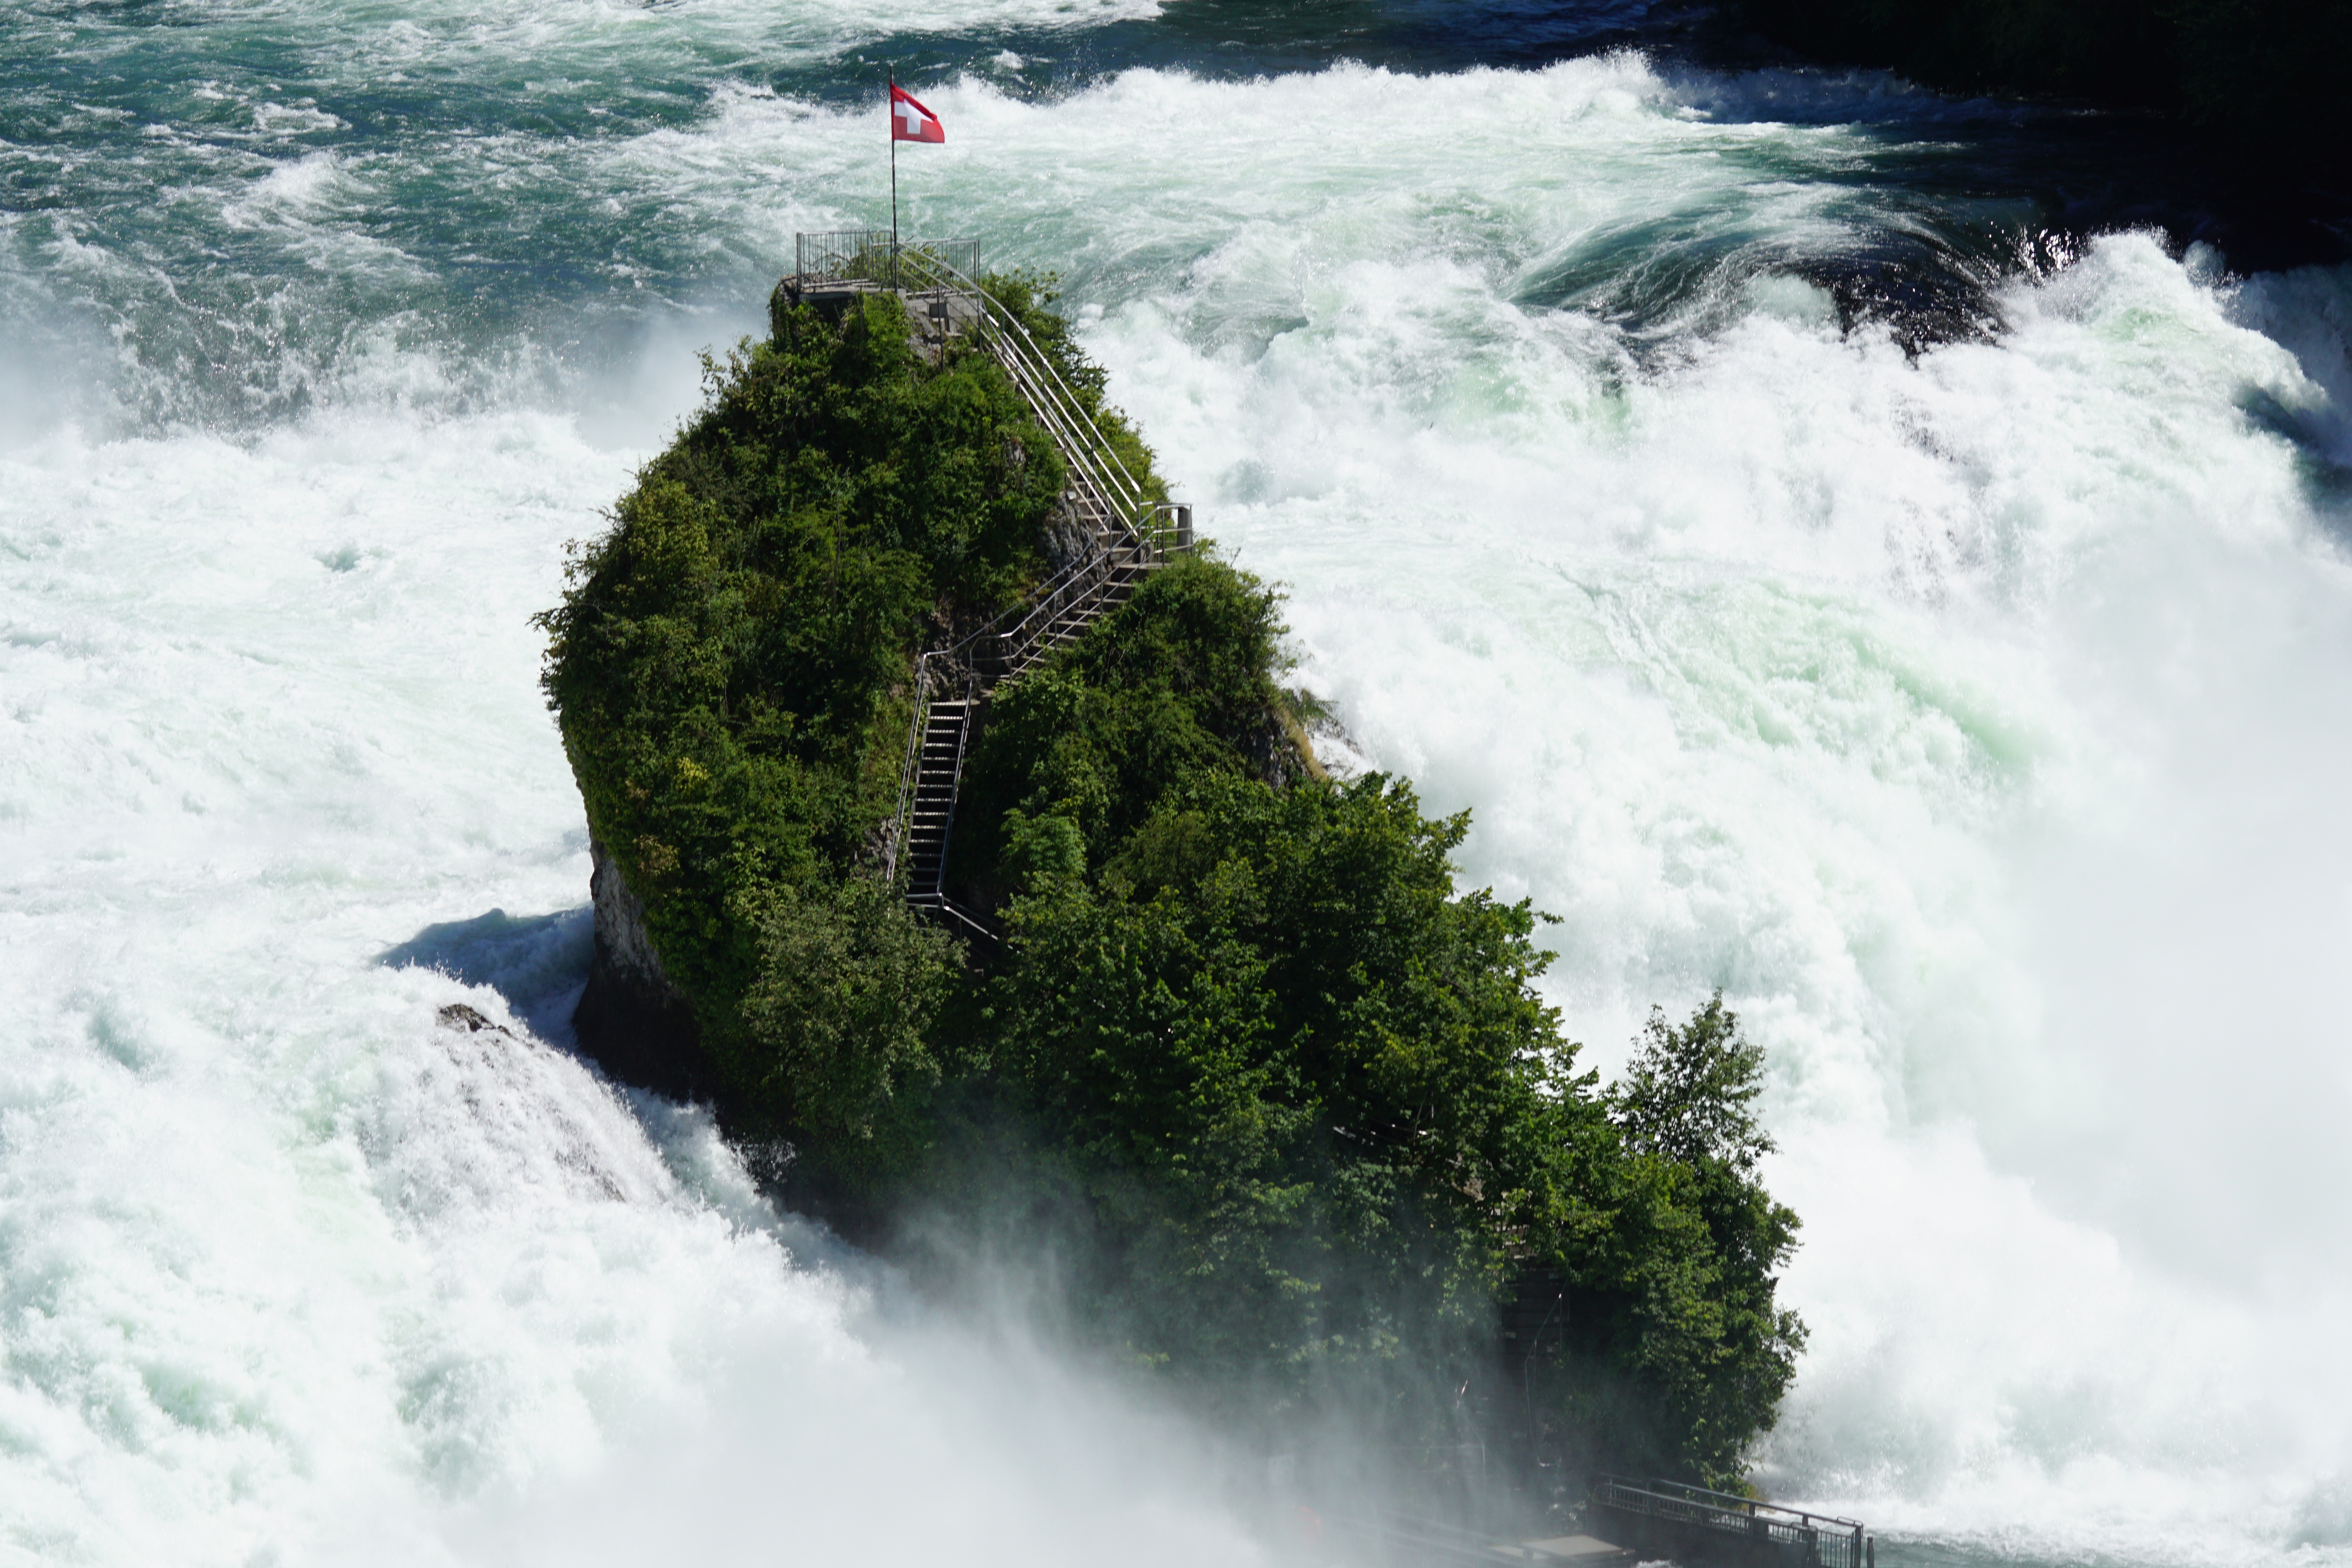
sea, coast, water, rock, waterfall, wave, river, cliff, rapid, fjord, extreme sport, terrain, body of water, boating, switzerland, water feature, rhine, schaffhausen, accessible, water mass, rhine falls, neuhausen am rheinfall, high water, the rock, slow rock, atmospheric phenomenon, geological phenomenon, wind wave